Vigilante 8 Arcade

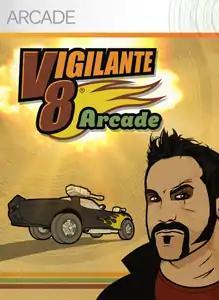
Xbox Live Arcade cover art

Vigilante 8 Arcade is a vehicular combat video game developed by Isopod Labs and published by Activision. It was released on November 5, 2008, for Xbox 360 through Xbox Live Arcade. Isopod Labs was formed by three former members of Luxoflux, developer of the original "Vigilante 8" series. A remake of "Vigilante 8" with some elements of "" included, "Vigilante 8 Arcade" features online play for up to eight players.